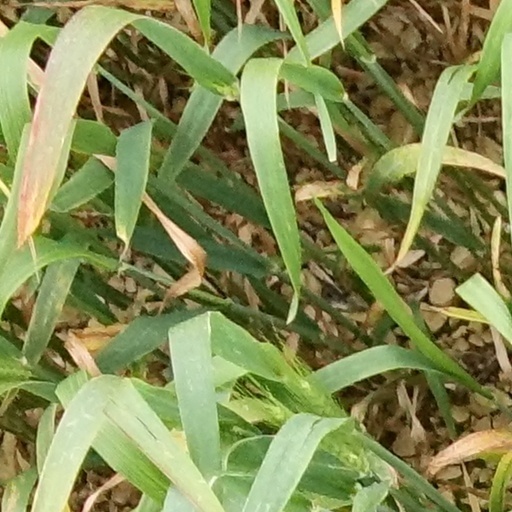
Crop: wheat